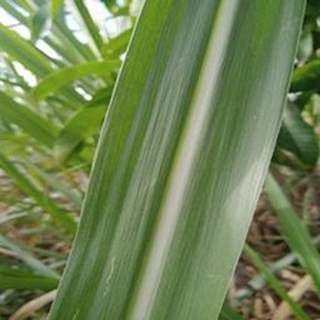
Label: healthy_sugarcane